Barakhty

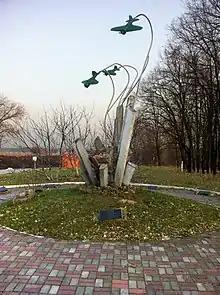
Monument to the Soviet pilots

It is the location where "There will be Humans", a movie based on a book of the same name by Anatoliy Dimarov, was set.